Rothschild 22 Tower

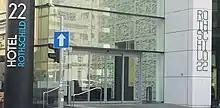
Entrance to the Rothschild 22 lobby

In 1958, Zim Integrated Shipping Services (ZIM) constructed Beit ZIM, a five-story office building designed by the architect Dov Karmi. The building contained offices for ZIM, Dizengoff Trading, Dizengoff West Africa, Yachin Hakal Israel, Gmul, Alda, Astraco, Scandinavian Airlines, and other companies. In February 1966 the building was severely damaged in a large conflagration, which led to the decision to completely destroy the building due to safety considerations. The plot of land, now empty, was nicknamed "The ZIM pit".